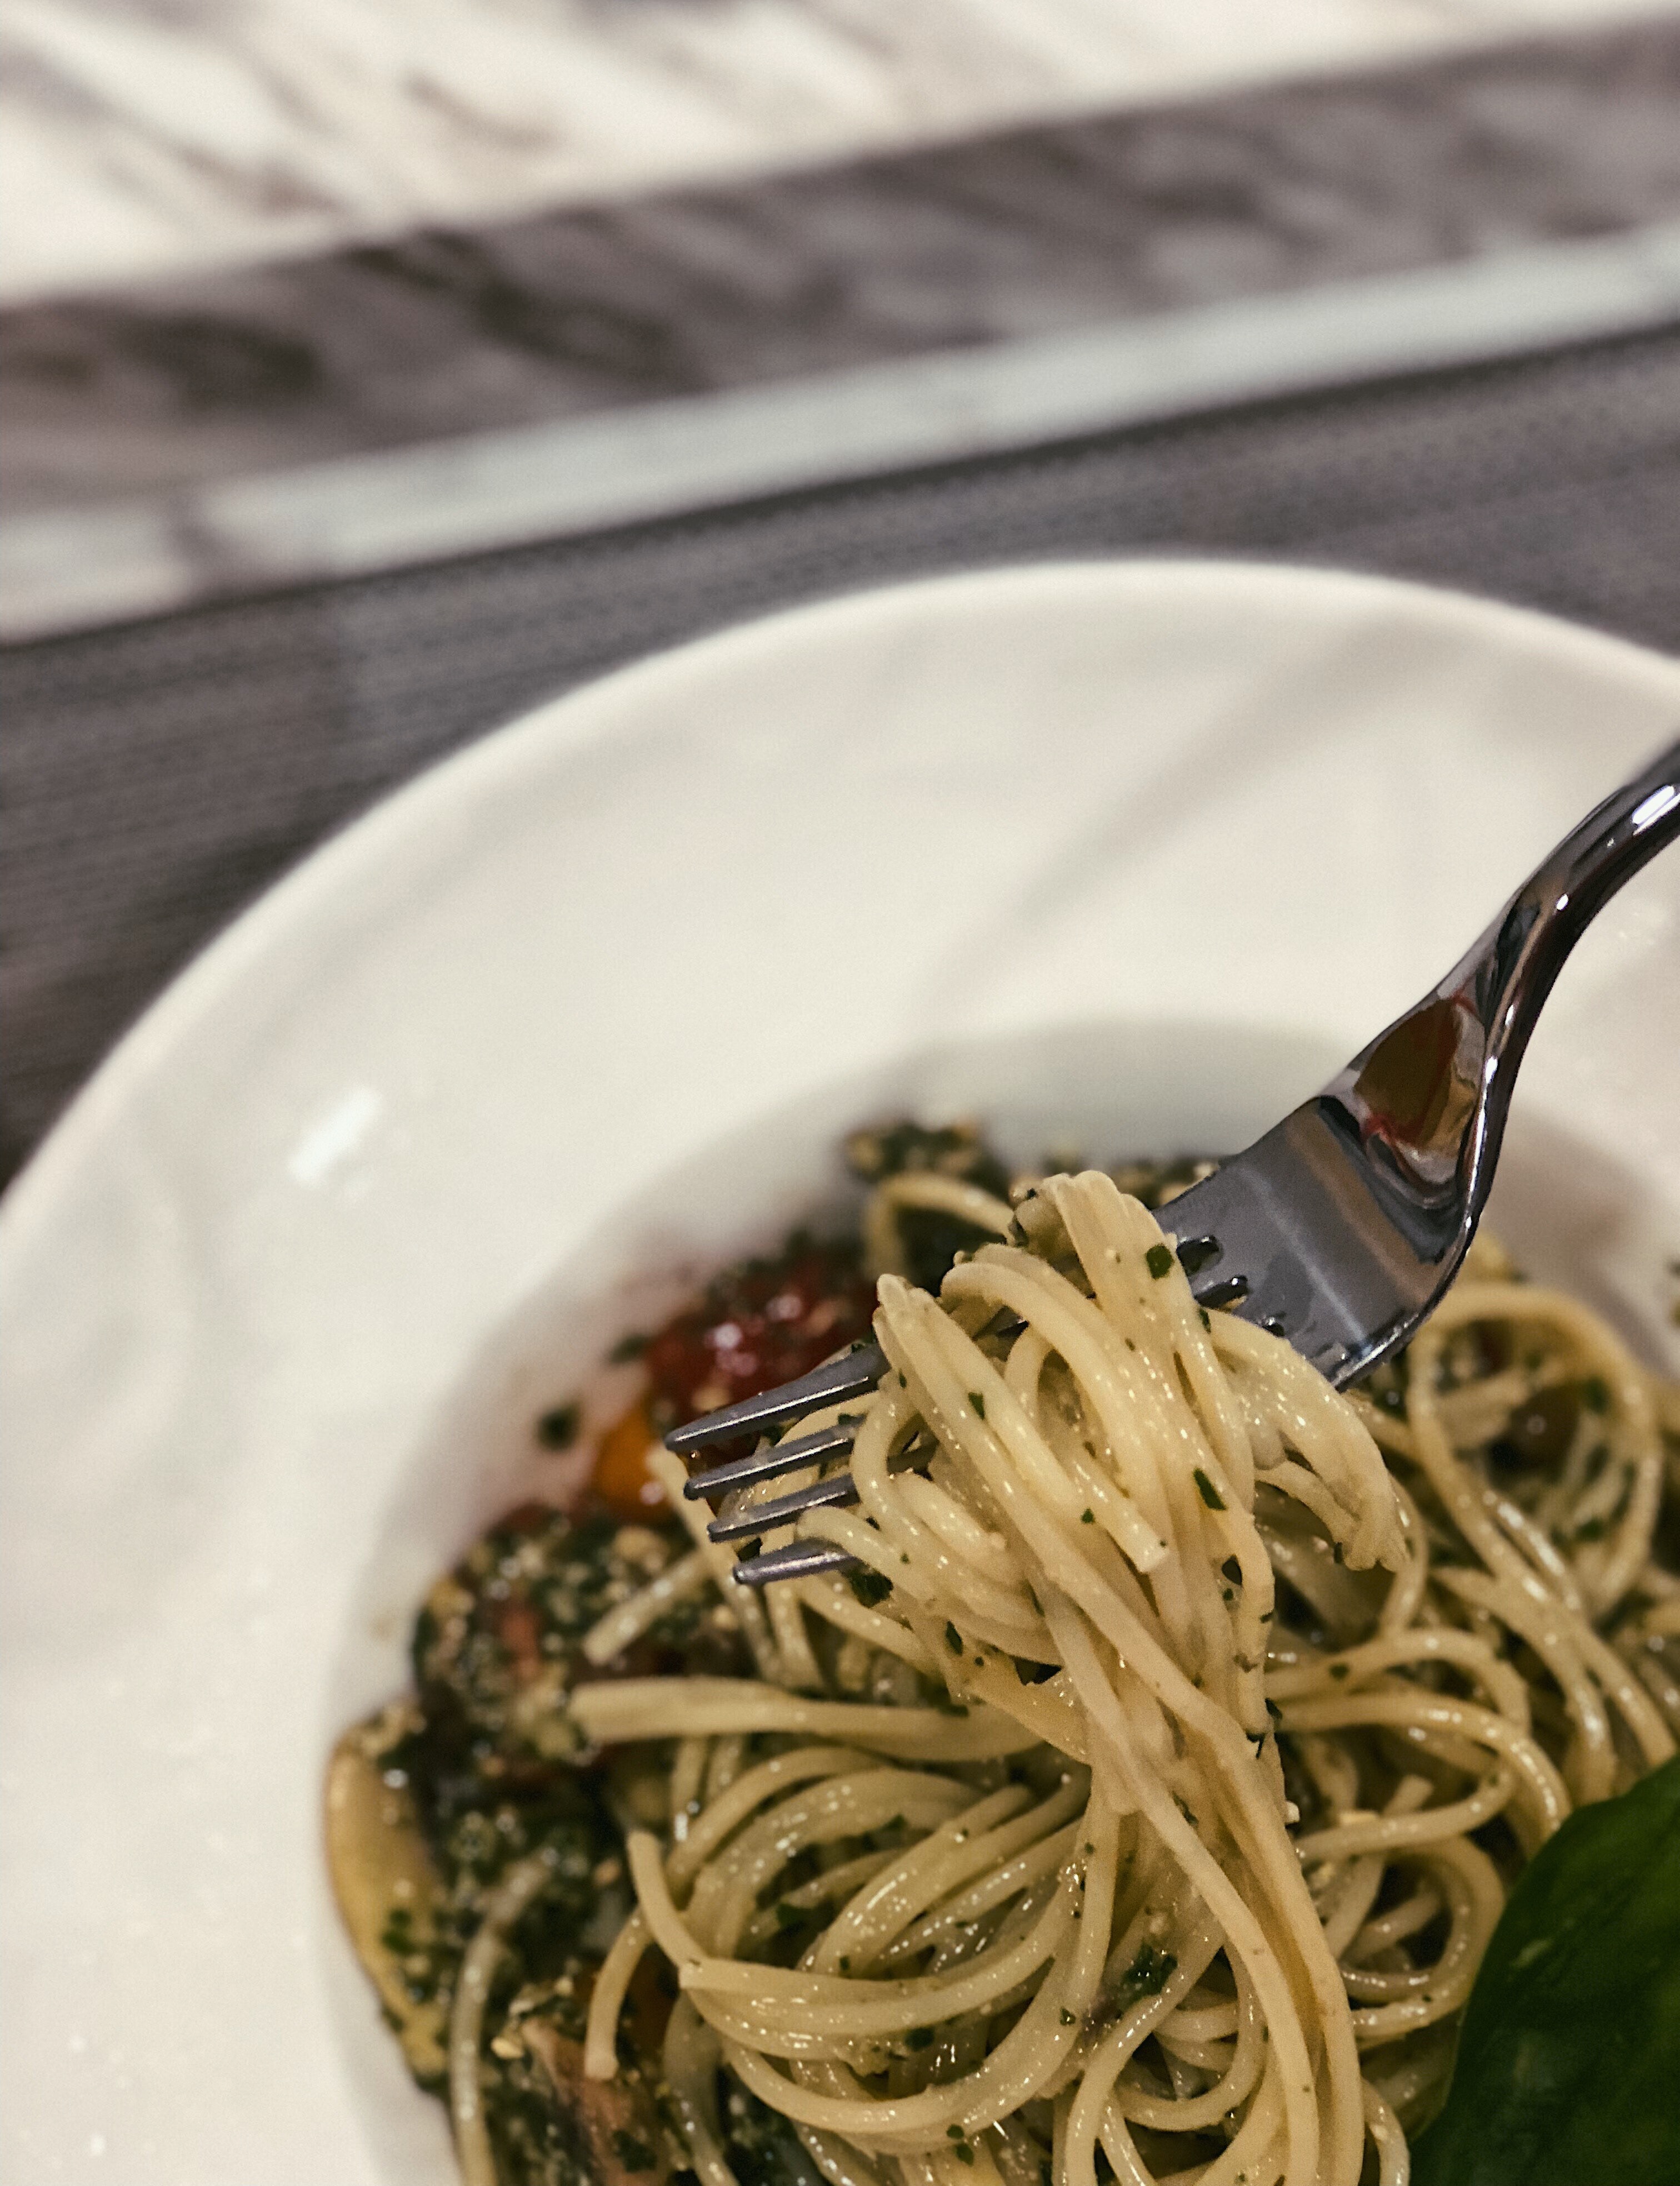
food, bigoli, dish, noodle, cuisine, spaghetti, Hot dry noodles, spaghetti aglio e olio, pici, capellini, ingredient, chinese noodles, shirataki noodles, italian food, carbonara, yi mein, bucatini, chow mein, taglierini, comfort food, Stringozzi, spaghetti alla puttanesca, al dente, vegetarian food, chinese food, recipe, produce, pancit, soba, Bavette, wonton noodles